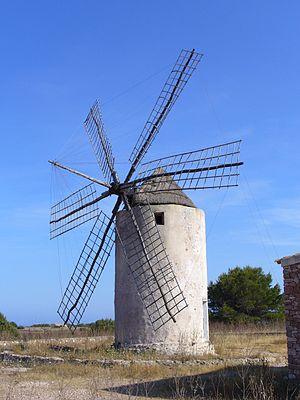
Formentera est la plus petite des quatre îles principales et habitées de l'archipel espagnol des Baléares. Elle est située au sud de l'île d'Ibiza avec laquelle elle forme l'ensemble des îles Pityuses. L'île constitue également une commune.